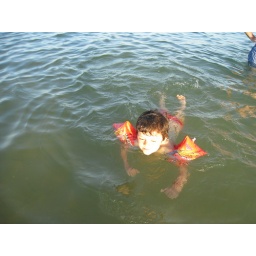
Since his swimming lessons over the last year, Paquito has taken to the water like a duck.